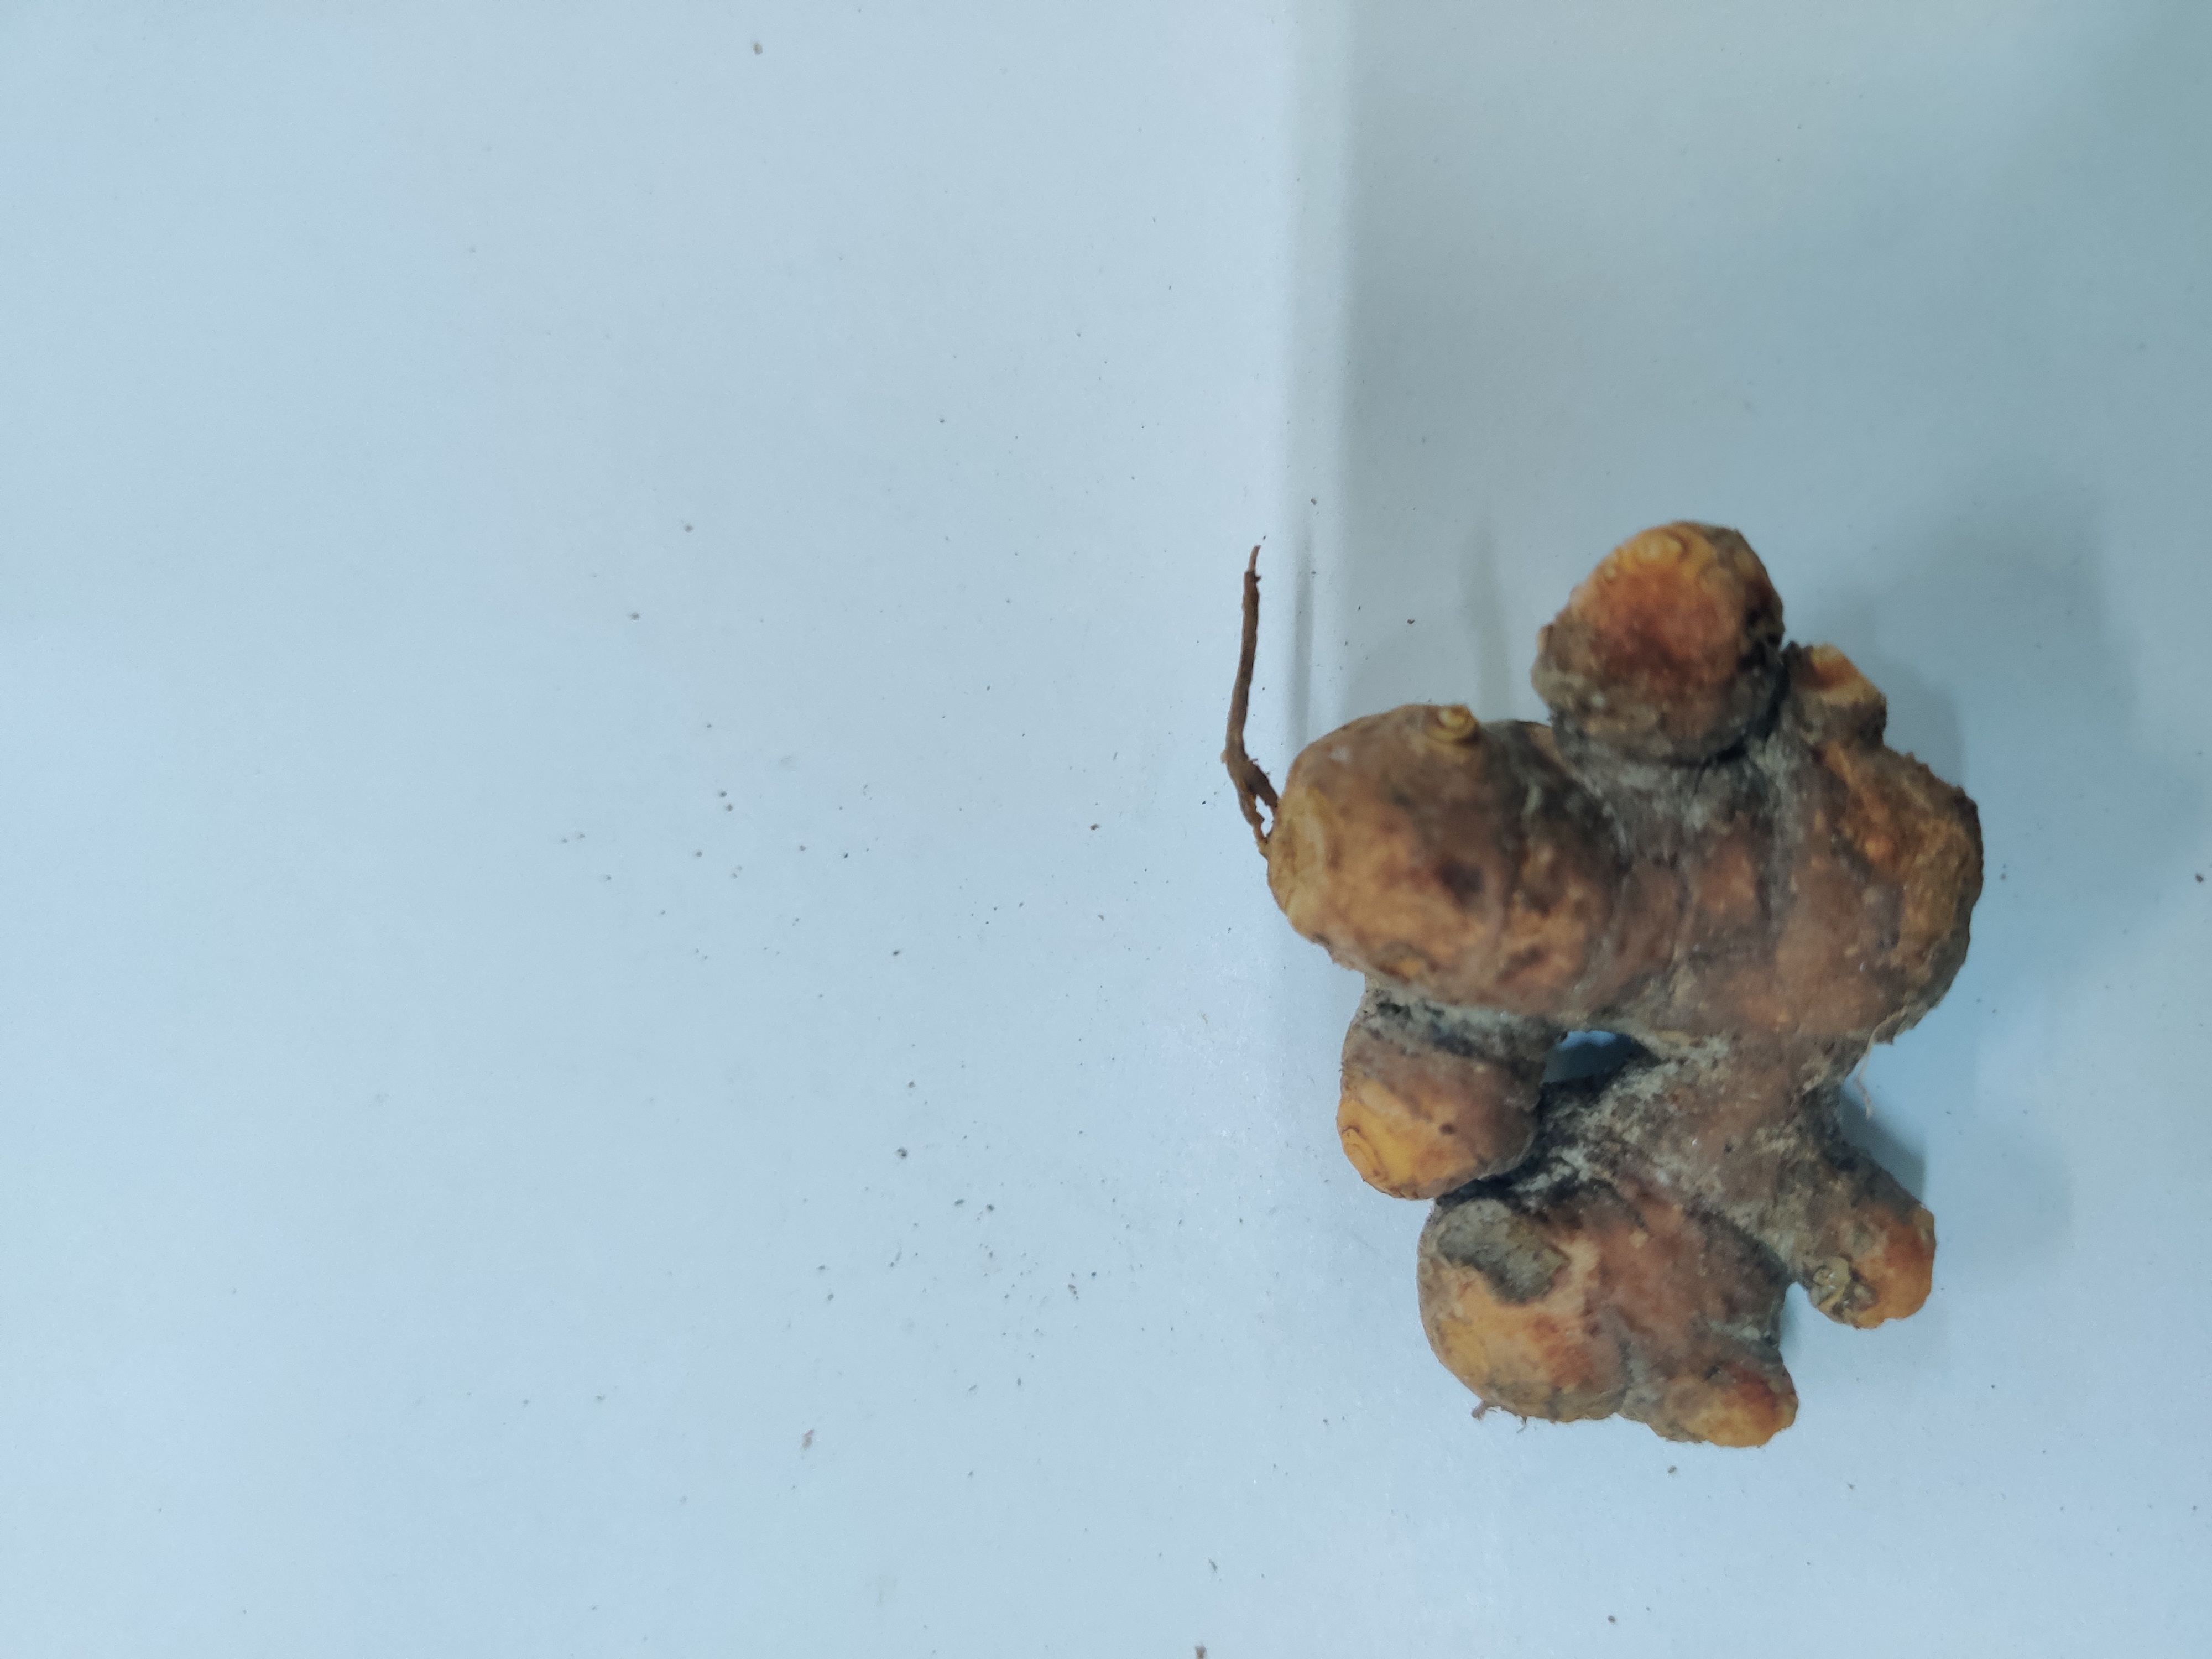
Crop: Turmeric
Condition: Severely Damaged